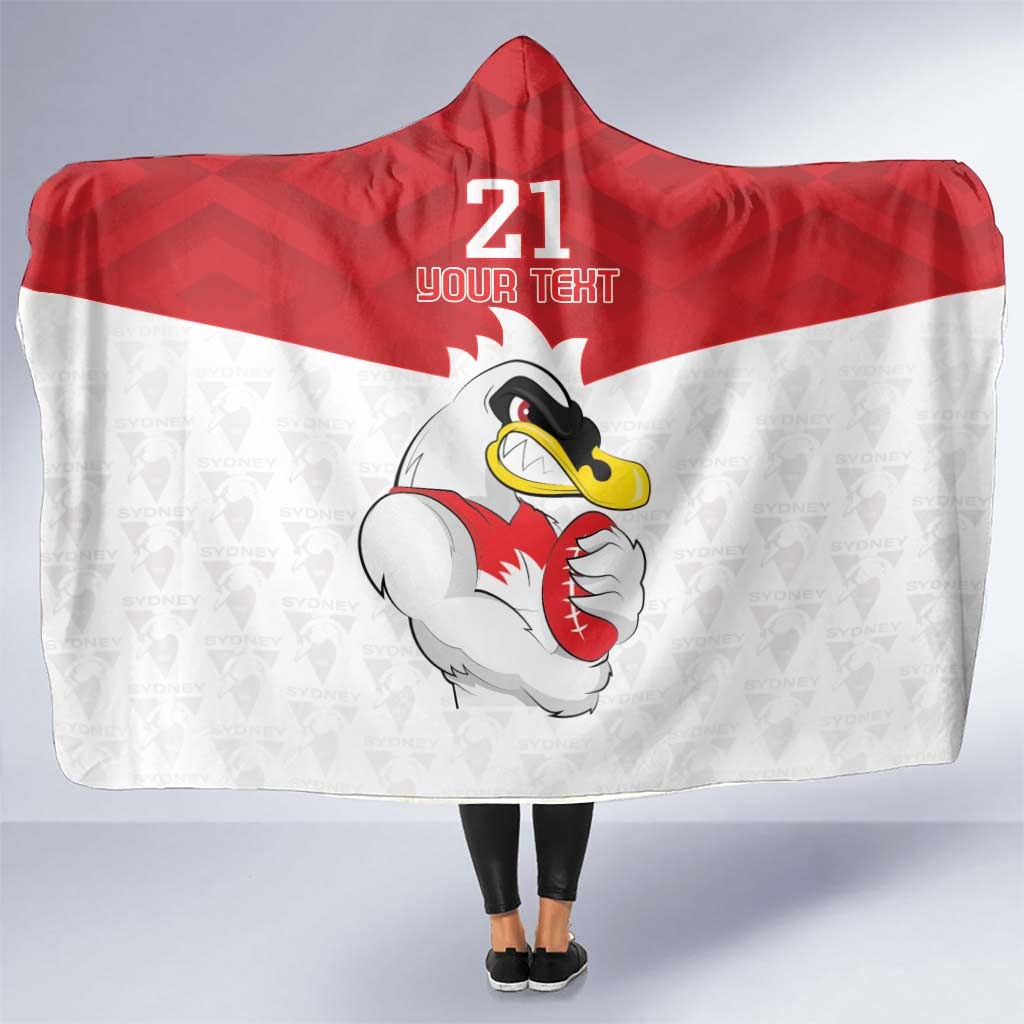
AFL Sydney Custom Hooded Blanket with Swans Mascot Simple Style LT9
AFL Sydney Custom Hooded Blanket with Swans Mascot Simple Style DETAILS: Premium suede polyester print for beautiful color vibrancy. Interior lining is constructed from an ultra-soft polyester wool-like fabric for warmth and comfort. Edges are embroided with a handmade stitch for maximum durability and a homemade feel. NOTE: Your package might be lost, stolen, or damaged while being delivered. Insurance is not mandatory , but we always recommend our customers to choose this plan as the delivery men often leave the package in your mailbox/front yard , which is more likely to be stolen. Check the SIZE CHART out for accurate size, and please allow a slight 1-3cm difference due to manual measurement and a slight color variation due to different lighting conditions. The design of the final product might slightly shift in position due to the manual cut and sew procedure. Thank you for considering us.
Brand: Aussie Hoodie
Category: Sporting Goods > Athletics > American Football > American Football Protective Gear > American Football Helmet Accessories > American Football Chin Straps